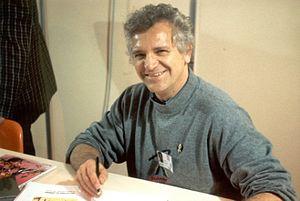
Dany, de son vrai nom Daniel Henrotin, est un dessinateur belge de bande dessinée, né le 28 janvier 1943 à Marche-en-Famenne.